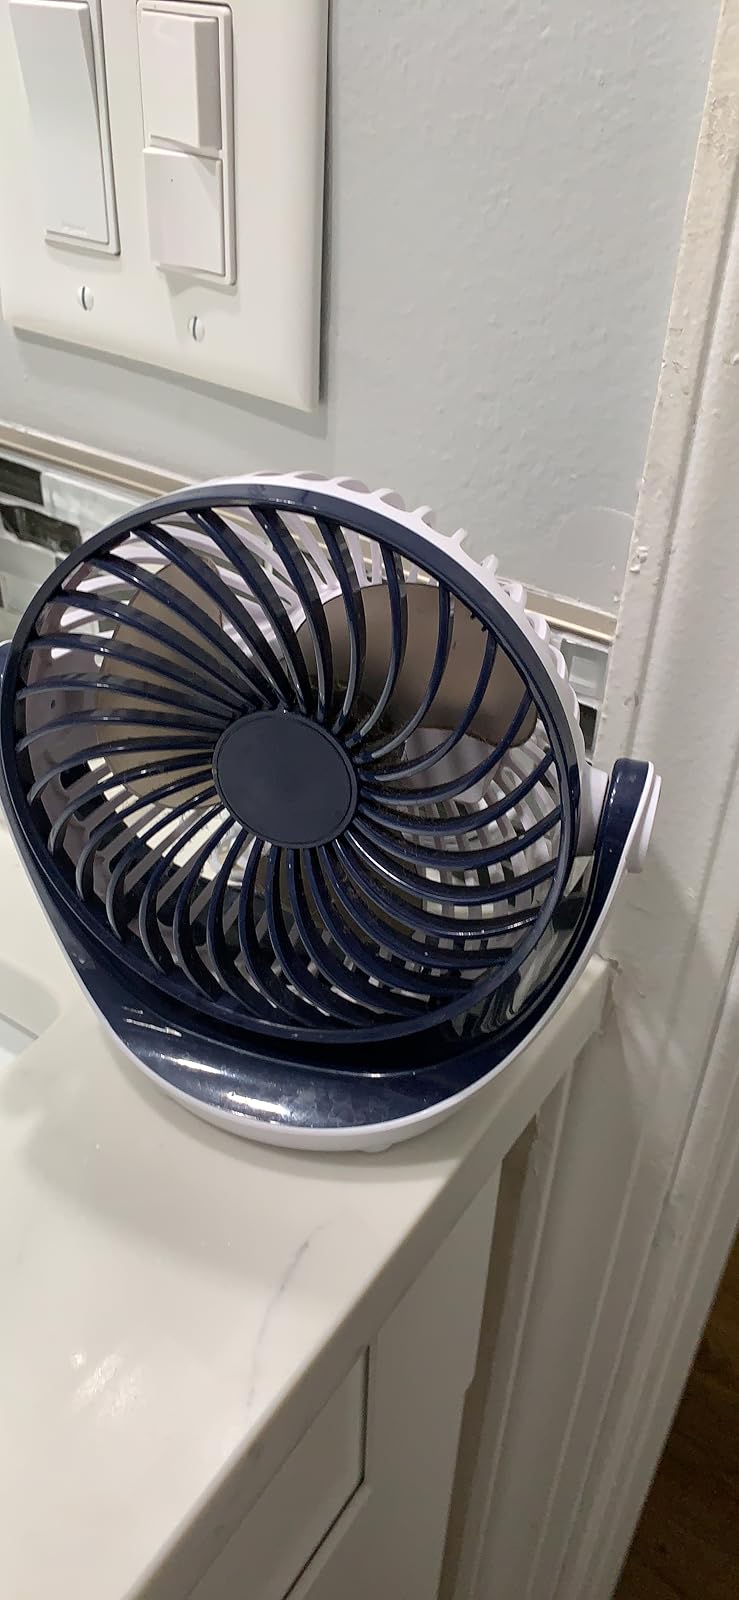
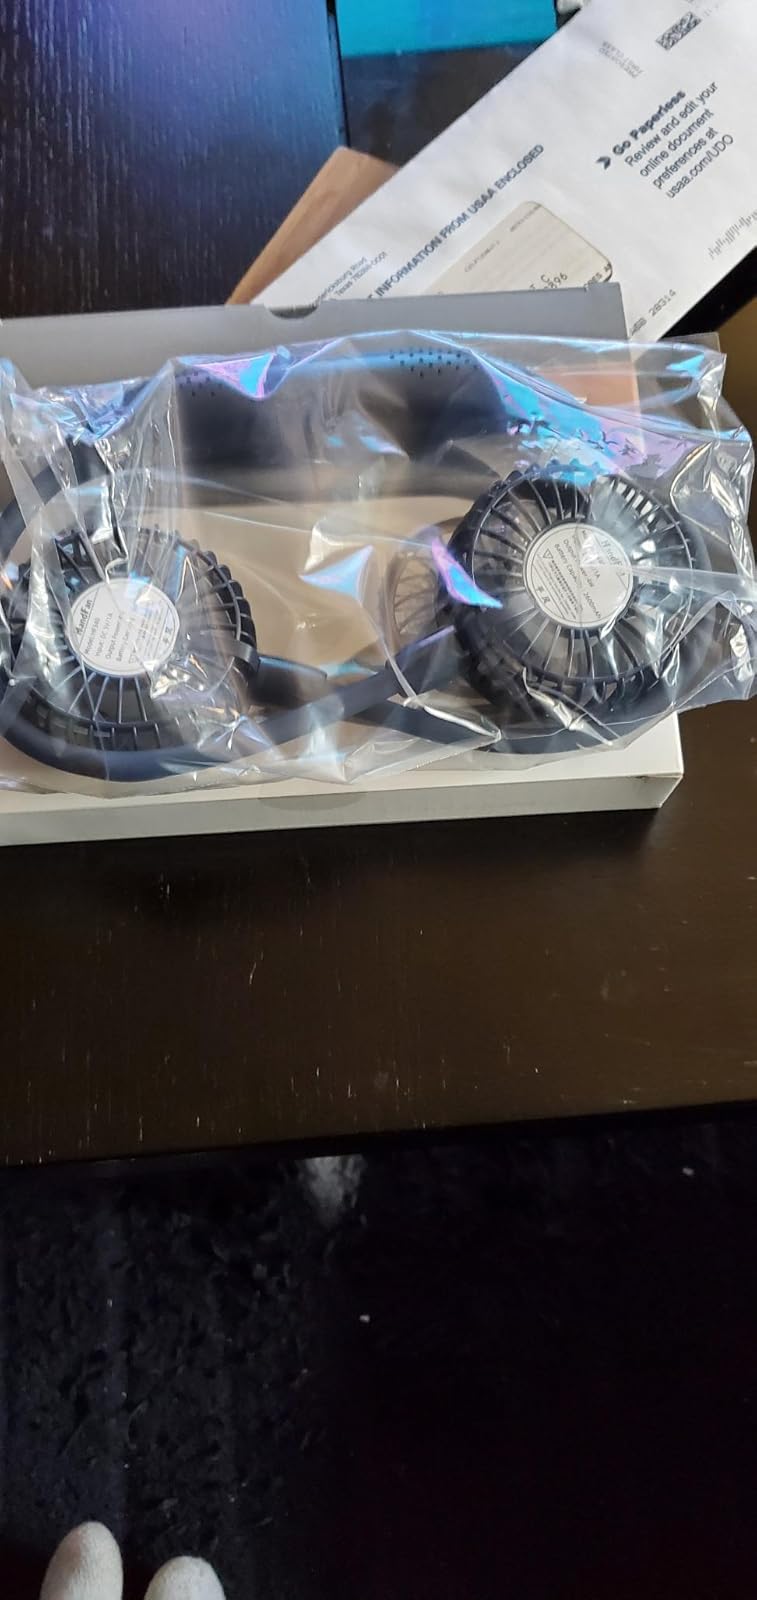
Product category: fan
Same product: no